CMB cold spot

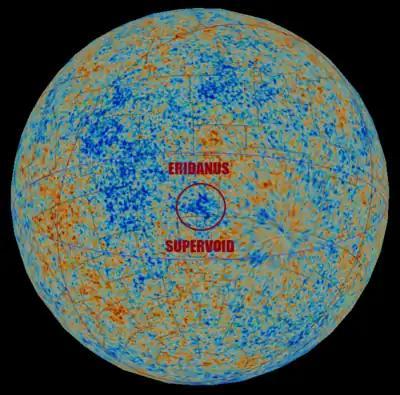
The circled area is the cold spot. Black lines in the Planck's CMB map indicates each constellation, cold spot is in Eridanus constellation. The blue circle is the equatorial line in the celestial sphere. Image generated with Celestia.

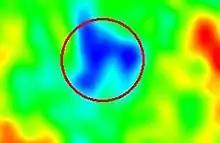
The circled area is the cold spot in the WMAP.

The CMB Cold Spot or WMAP Cold Spot is a region of the sky seen in microwaves that has been found to be unusually large and cold relative to the expected properties of the cosmic microwave background radiation (CMBR). The "Cold Spot" is approximately 70 μK (0.00007 K) colder than the average CMB temperature (approximately 2.7 K), whereas the root mean square of typical temperature variations is only 18 μK. At some points, the "cold spot" is 140 μK colder than the average CMB temperature.